The Story of Zhou Enlai

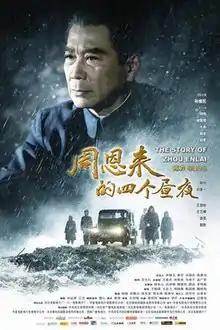
Film poster

The Story of Zhou Enlai is a 2013 Chinese Historical drama film written by Tian Yunzhang and Jiang Yue and directed by Chen Li. Based on the life of Premier Zhou Enlai between May 3 and May 7, 1961, when he investigated extensively and scientifically the rural situation in Huaxi of Guiyang and the old revolutionary base Boyan Township of Hebei, it stars Sun Weimin as Zhou Enlai and Hao Yan as Zhou's wife Deng Yingchao, with He Wei, Bai Qing, Chu Zhibo, and Niu Ben. The film premiered in China on 16 July 2013.